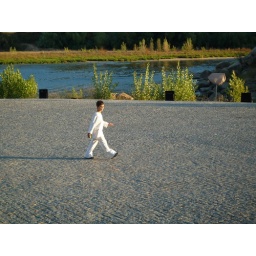
Lonely boy in white